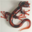
Label: lizard